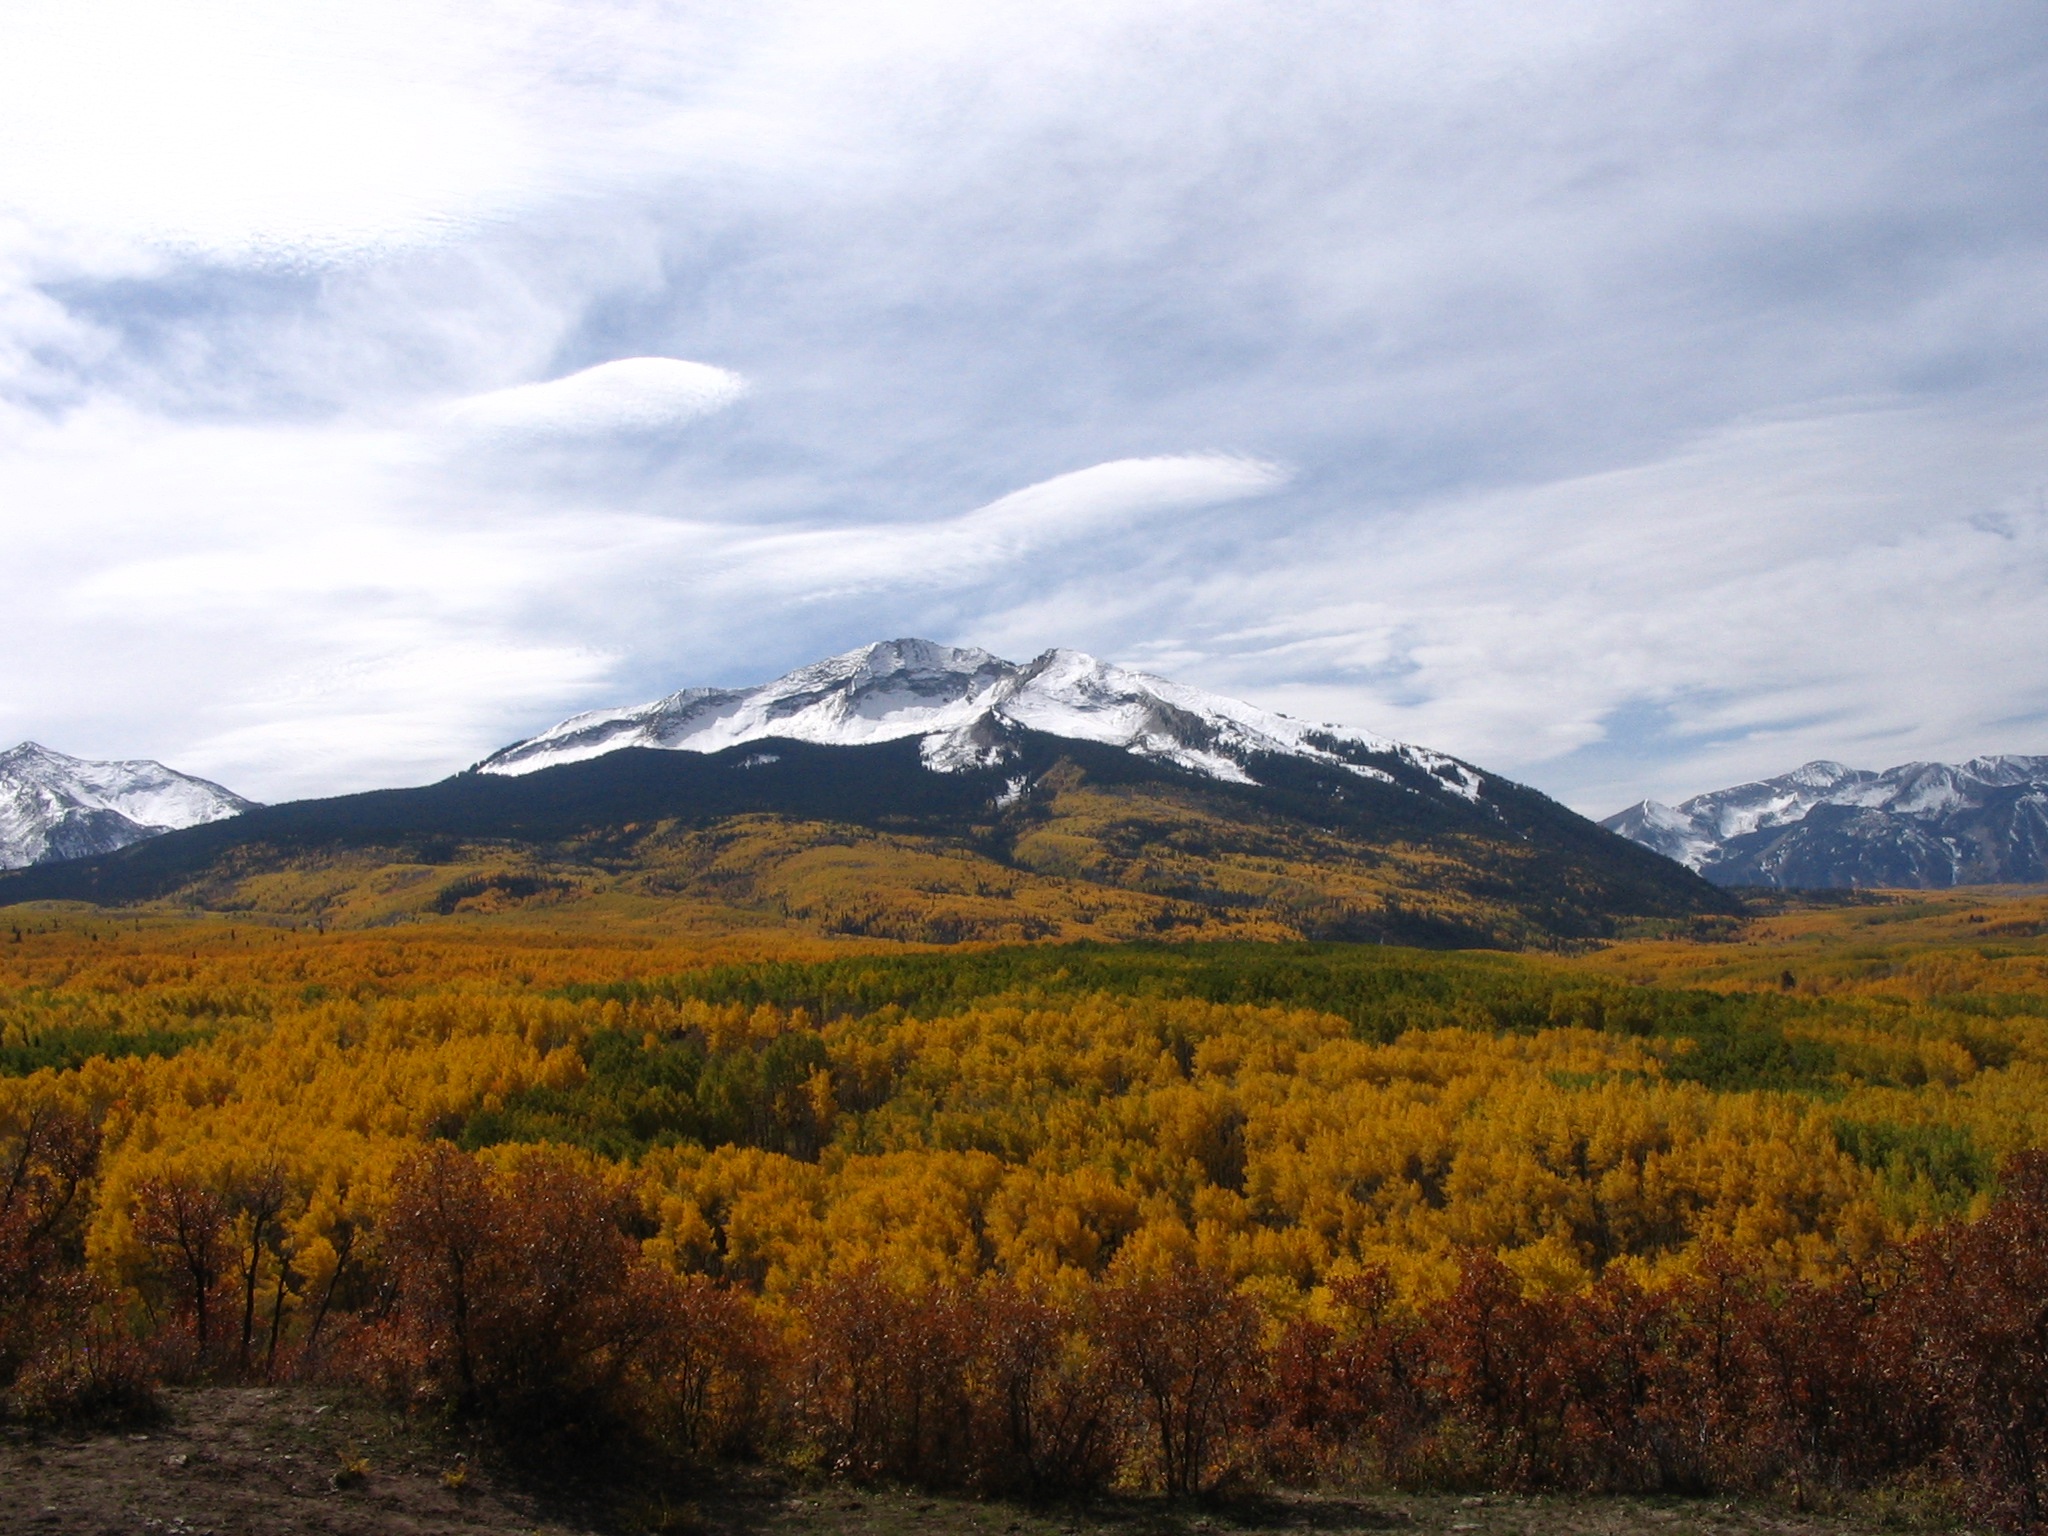
landscape, tree, nature, wilderness, mountain, snow, cloud, meadow, leaf, hill, lake, valley, mountain range, scenic, natural, autumn, highland, season, ridge, colorado, mountains, plateau, fell, loch, ecosystem, tundra, aspens, colorado mountains, rural area, landform, geographical feature, atmospheric phenomenon, mountainous landforms